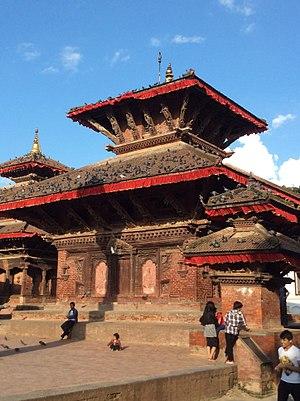
Vallée de Kathmandu (Népal) Español: Valle de Katmandú 日本語: カトマンズの谷 中文: 加德满都谷地